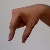
The image shows a hand gesture representing the letter 'Q' in Indian Sign Language.